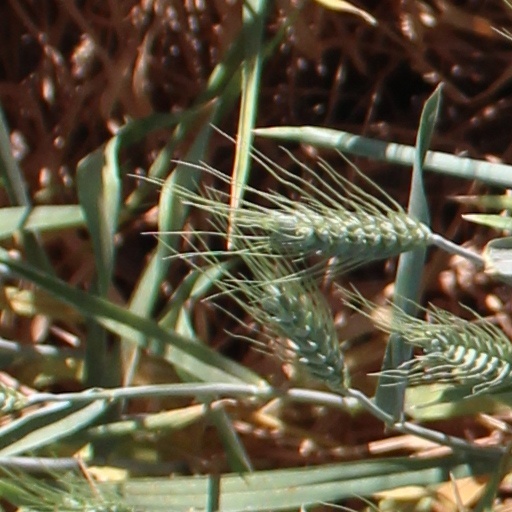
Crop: wheat